Cape Alevina

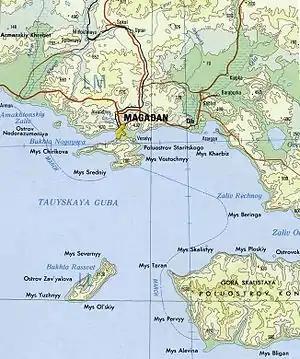
A 1978 map of the Magden area in Russia. Cape Alevina is at the bottom-right, labeled as "Mys Alevina".

Cape Alevina (Russian: "Mys Alevina", Alevin Cape) is a cape on the northern side of the Sea of Okhotsk. It is on the Koni Peninsula and is the southernmost point of Magadan Oblast, Russia.